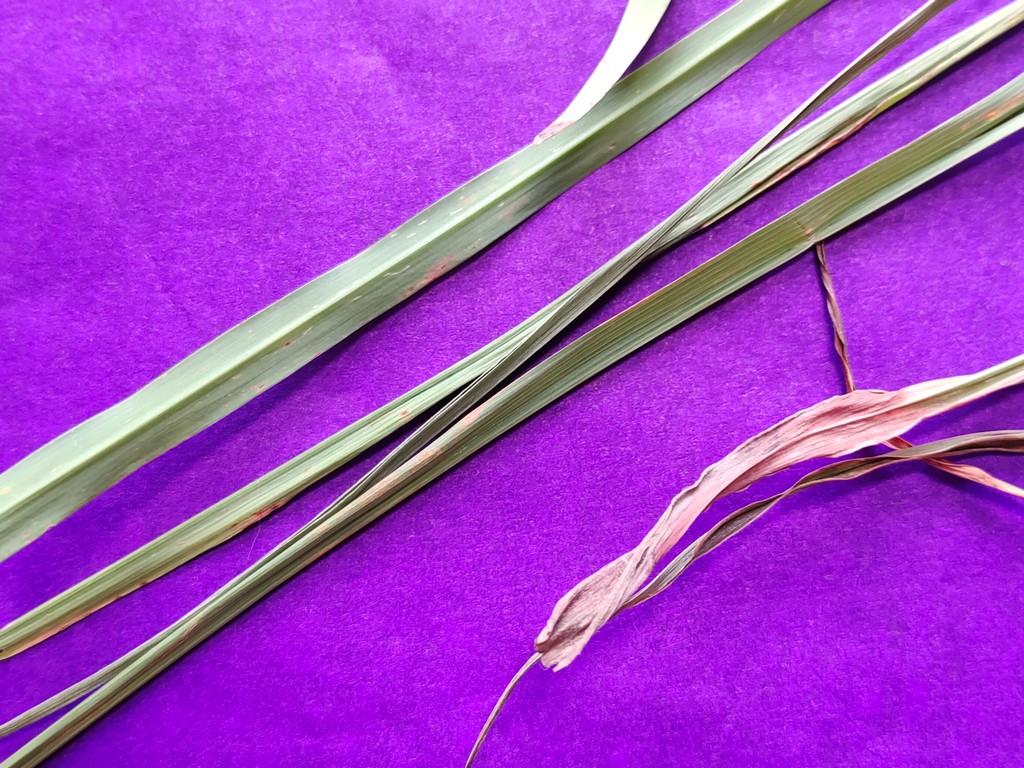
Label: Unhealthy